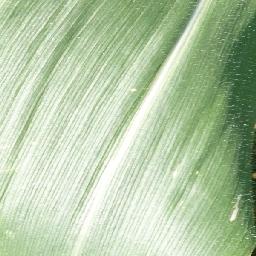
Label: Corn_(Maize)___Healthy